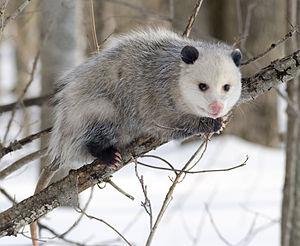
Opossum de Virginie en livrée d'hiver.